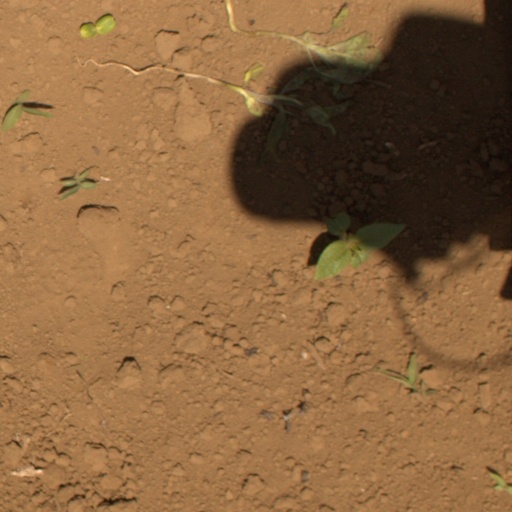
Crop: Jerusalem artichoke